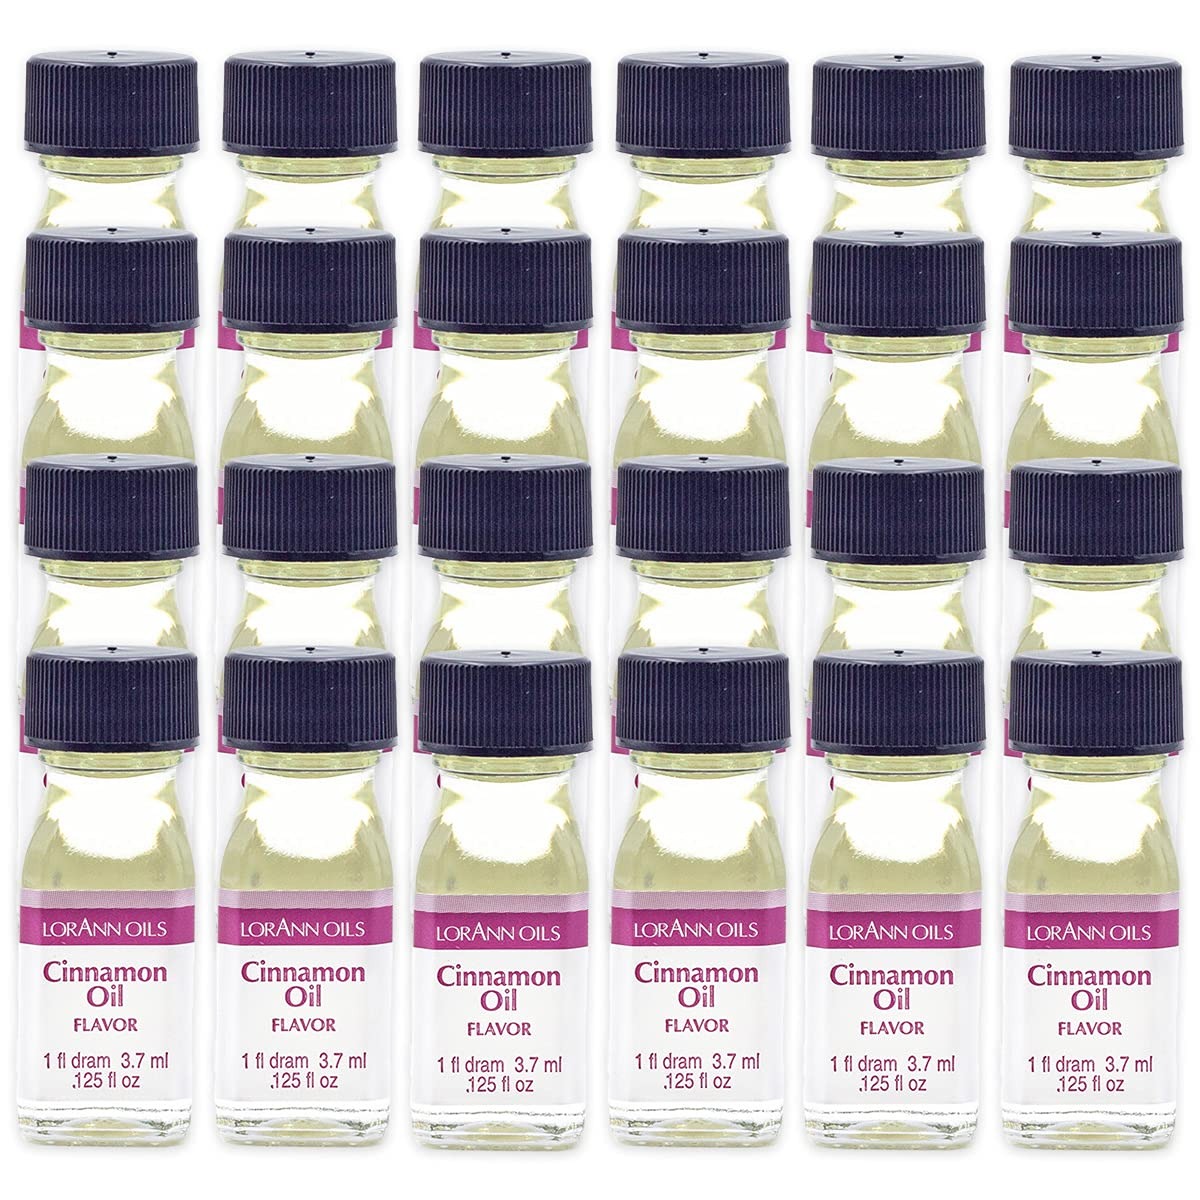
Item Name: LorAnn Cinnamon Oil SS Flavor, 1 dram bottle (.0125 fl oz - 3.7ml) 24 pack
Bullet Point 1: Remember the red, spicy cinnamon candies? Our Cinnamon Oil Flavoring will bring back those fond memories when added to your recipes.
Bullet Point 2: A little goes a long way! LorAnn’s SS flavors are three to four times the strength of typical baking extracts.
Bullet Point 3: A Dram is a small bottle that is the perfect size for 1 batch of homemade Hard Tack Candy (.125 fl oz approximately 1 teaspoon) Love the flavor and need a larger size? Most of the 100+ SS flavors are availble in larger sizes. 1 ounce bottle contains approximately 6 teaspoons. -- 4 ounce bottle contains approximately 24 teaspoons -- 16 ounce and gallon are also available.
Bullet Point 4: Typical uses: hard candy, general candy making, cakes, cookies, frosting, ice cream and a wide variety of other baking and confectionery applications. Note: When substituting SS flavors for extracts, use ¼ to ½ teaspoon for 1 teaspoon of extract.
Bullet Point 5: Kosher - Gluten Free - Made in USA
Product Description: Quality You Can Trust - Family-owned and operated since 1962.
Value: 0.0125
Unit: Fl Oz

Price: 49.44